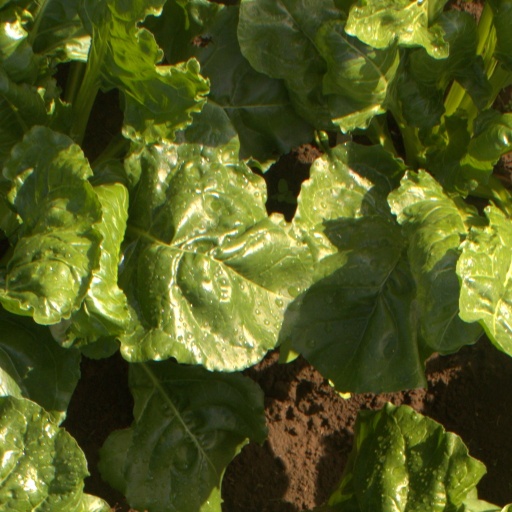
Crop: sugar beet